Armoured vehicle-launched bridge

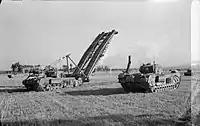
A Churchill AVRE with Small Box Girder Bridge and Churchill Crocodile flame-throwing tank in 1945

An armoured vehicle-launched bridge (AVLB) is a combat support vehicle, sometimes regarded as a subtype of military engineering vehicle, designed to assist militaries in rapidly deploying tanks and other armoured fighting vehicles across gap-type obstacles, such as rivers. The AVLB is usually a tracked vehicle converted from a tank chassis to carry a folding metal bridge instead of weapons. The AVLB's job is to allow armoured or infantry units to cross craters, anti-tank ditches, blown bridges, railroad cuts, canals, rivers and ravines, when a river too deep for vehicles to wade through is reached, and no bridge is conveniently located, or sufficiently sturdy, a substantial concern when moving 60-ton tanks.